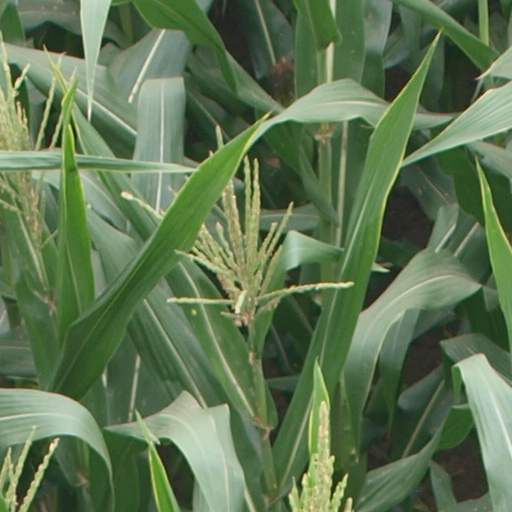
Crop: maize; corn